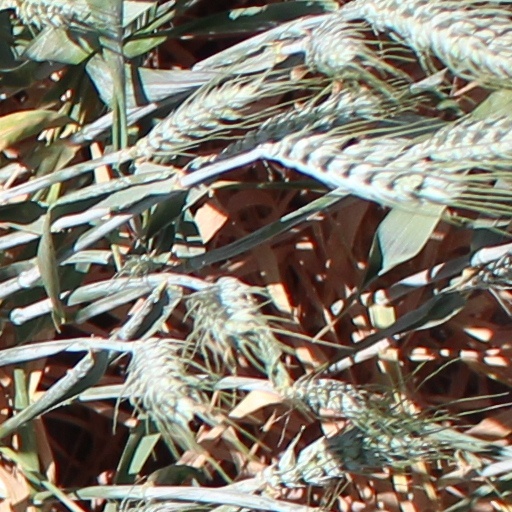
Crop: wheat